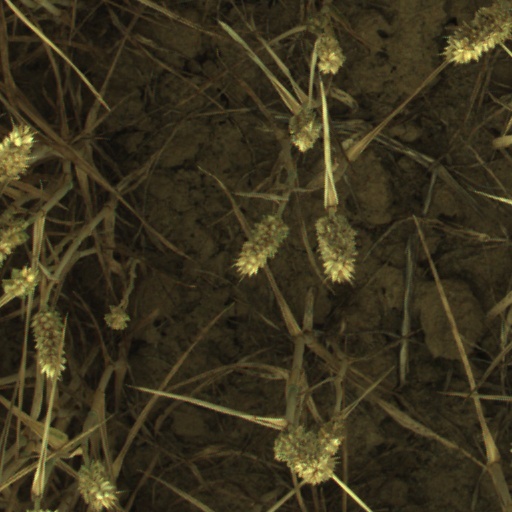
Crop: wheat